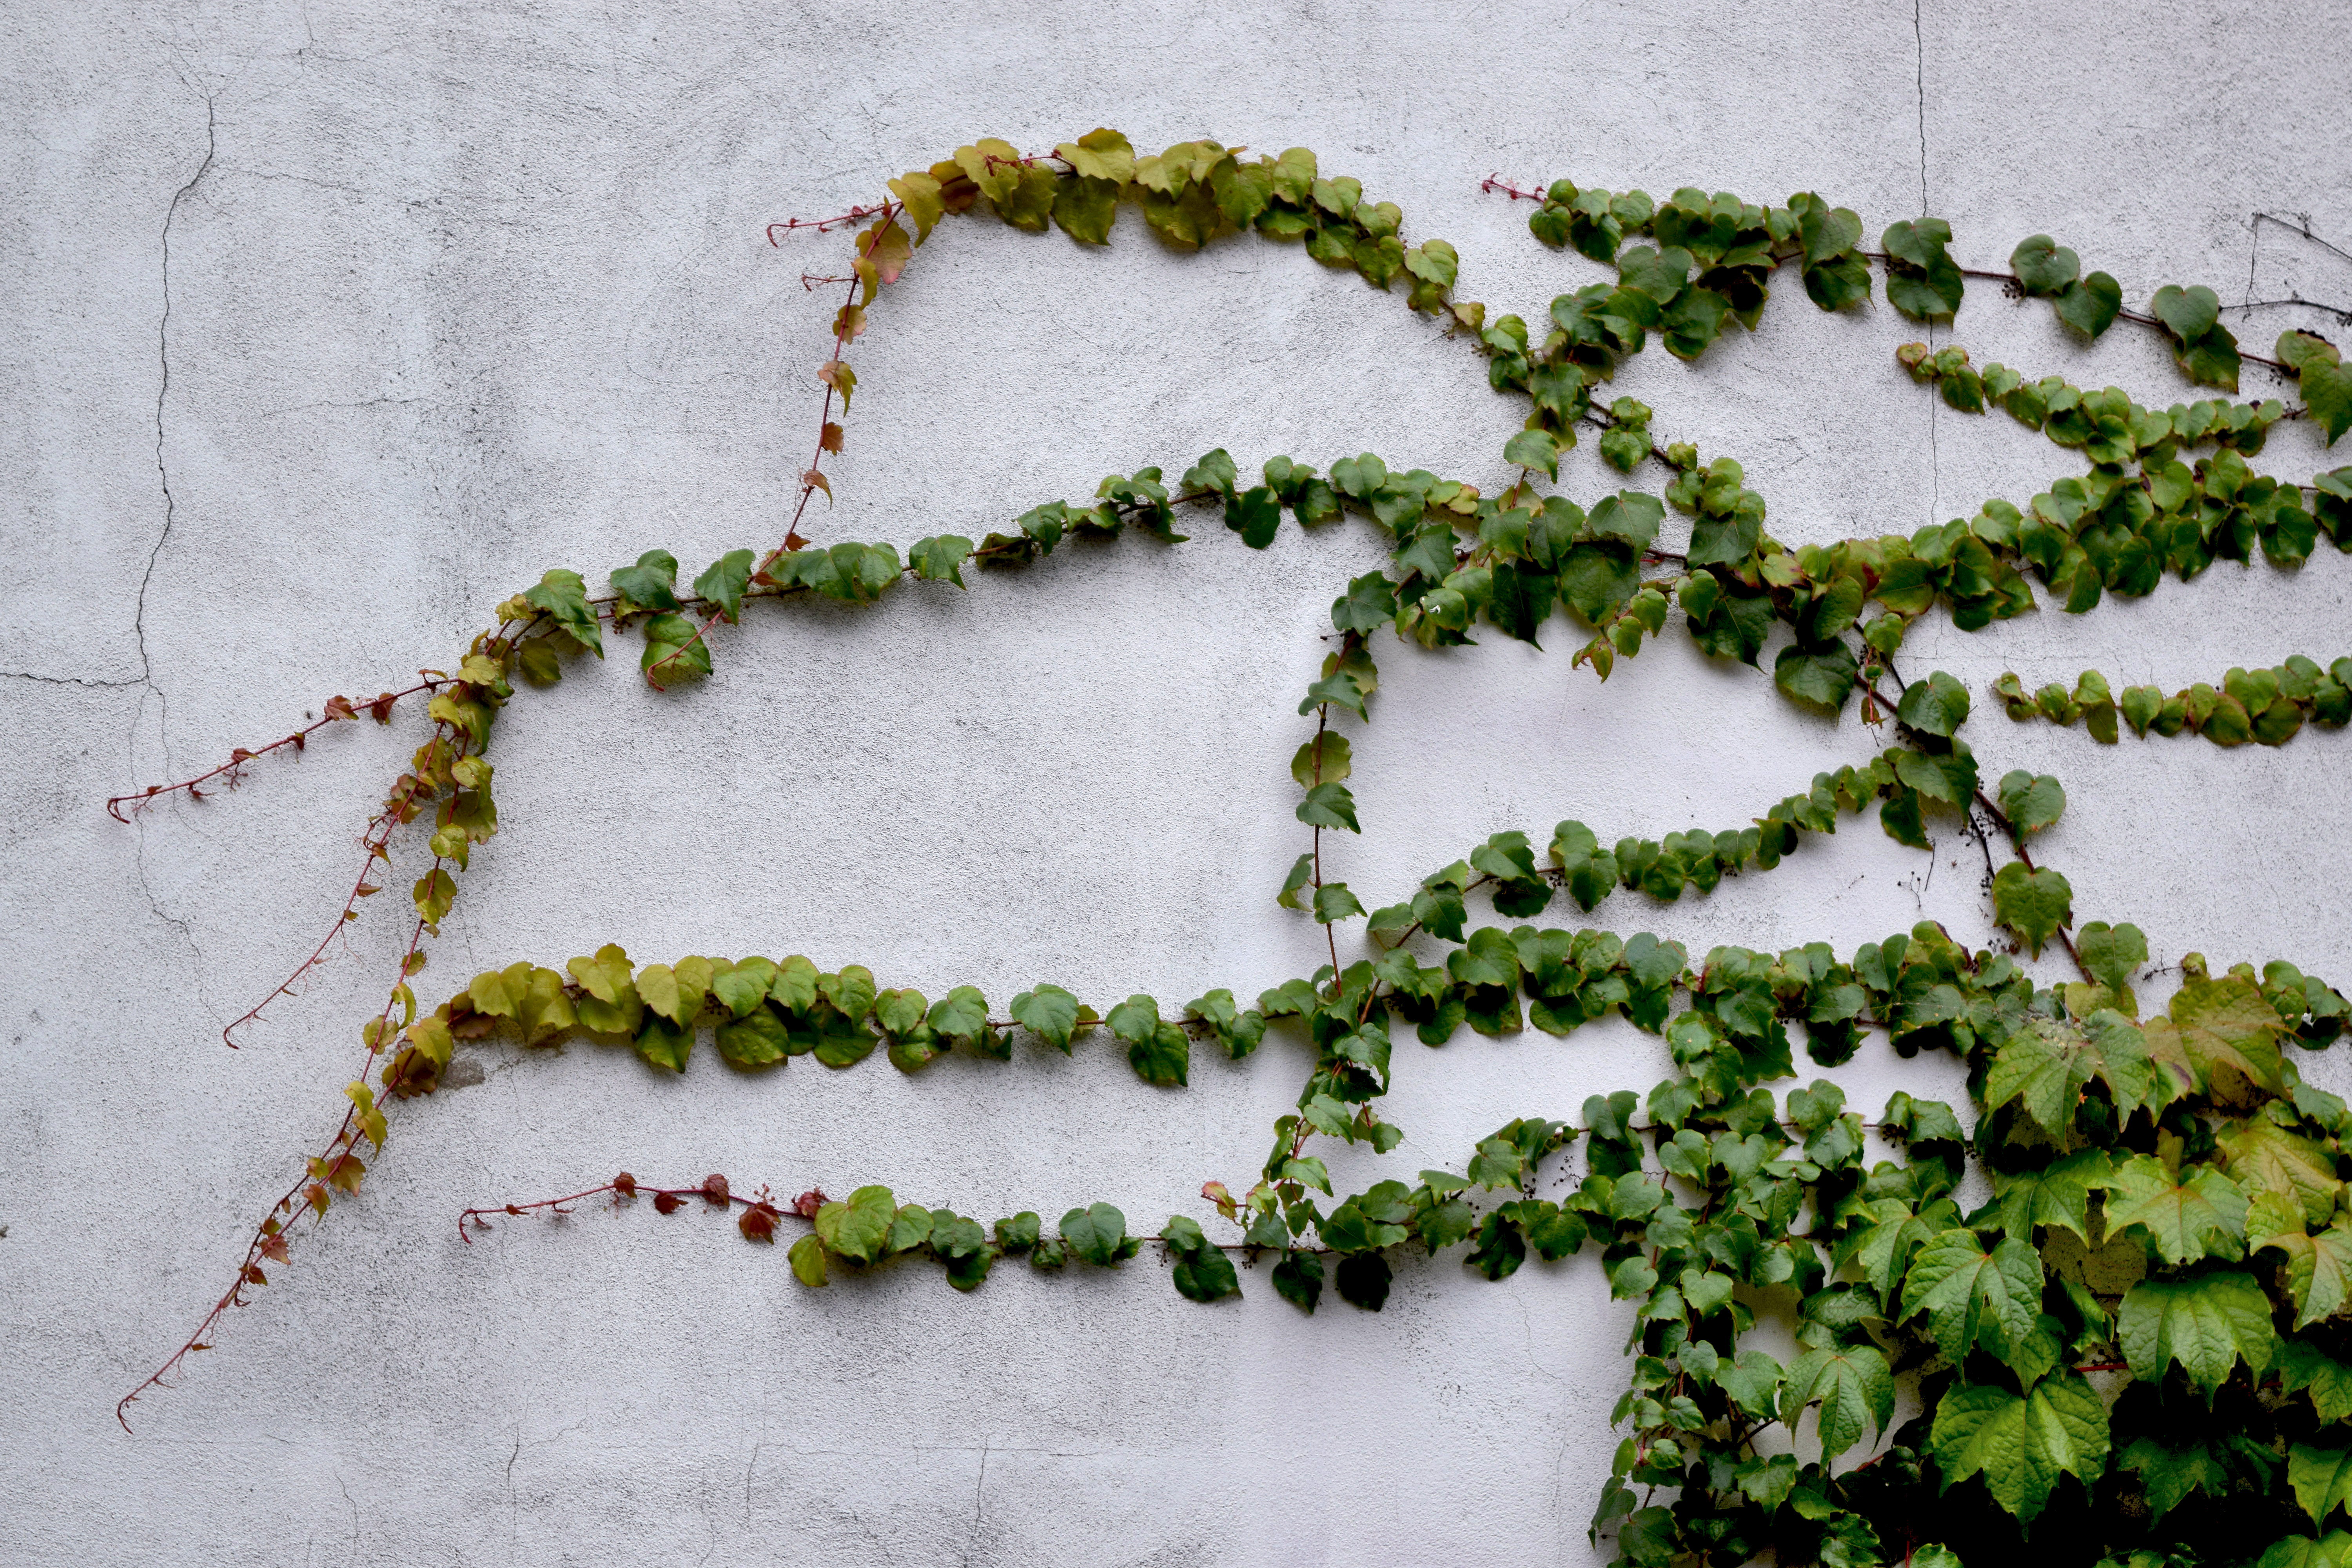
branch, plant, leaf, flower, wall, green, ivy, bead, leaves, vines, art, floristry, jewelry making, fashion accessory